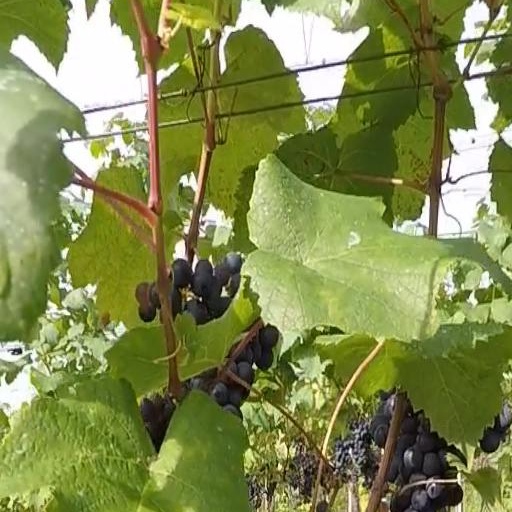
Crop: grape